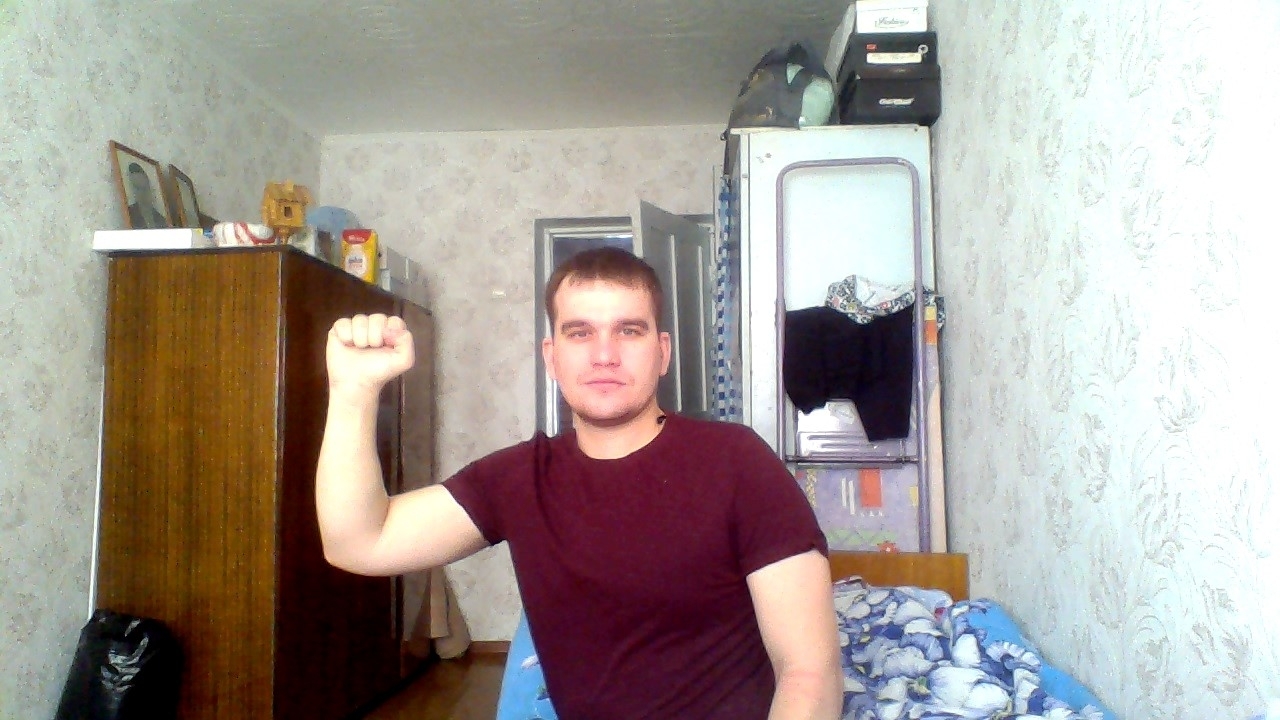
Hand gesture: fist